Tan Son Nhat International Airport

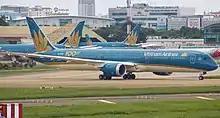
A Vietnam Airlines Boeing 787-10 taxiing towards a runway

A new passenger terminal for the airport broke ground on 24 December 2022. The new terminal includes 27 gates (13 jetbridges and 14 remote gates) for an annual handling capacity of 20 million passengers. The terminal building has a total floor area of , and is connected with new non-aviation services and parking complex by footbridges. The project has a budget of 10,986 billion VND (US$467.6 million) and was projected to be completed by the end of 2024, but opened in April 2025. The terminal will serve domestic flights to support the current domestic terminal. On 16 April 2025, the first commercial flight from Terminal 3 was operated by Vietnam Airlines, and began trial operations on 17 April. Presently only Vietnam Airlines operates its domestic flights from Terminal 3, excepts flights operated by VASCO to and from Côn Đảo, Cà Mau, and Rạch Giá. The Terminal 3 is 10 or 20 minutes away to the west of the T1 and T2, depends on the traffic status.